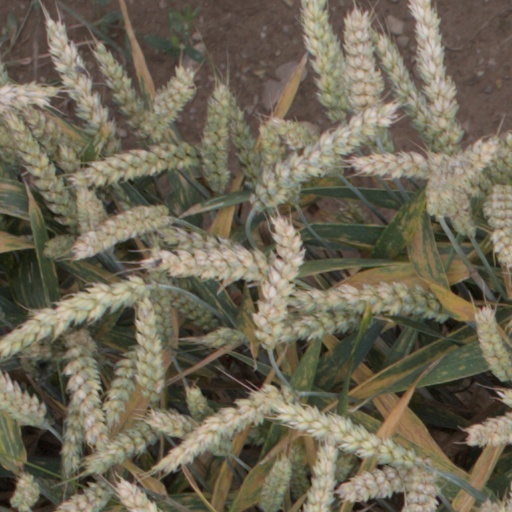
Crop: wheat